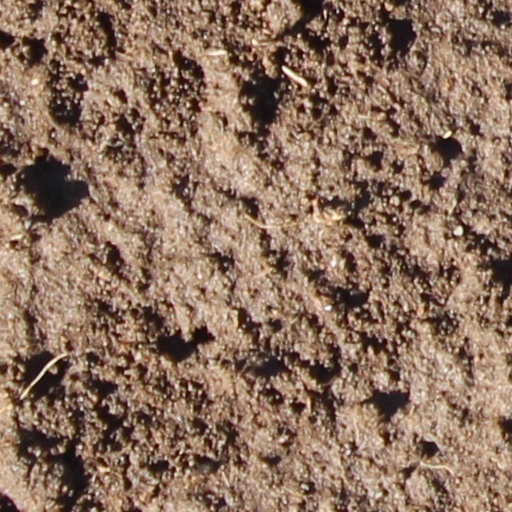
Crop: wheat